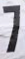
Number: 7